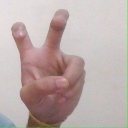
अक्षर: ई